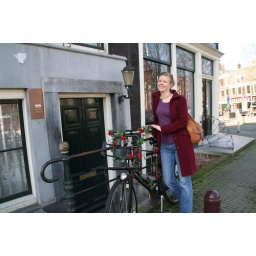
brit and a flower covered bike near jordaan.JPG